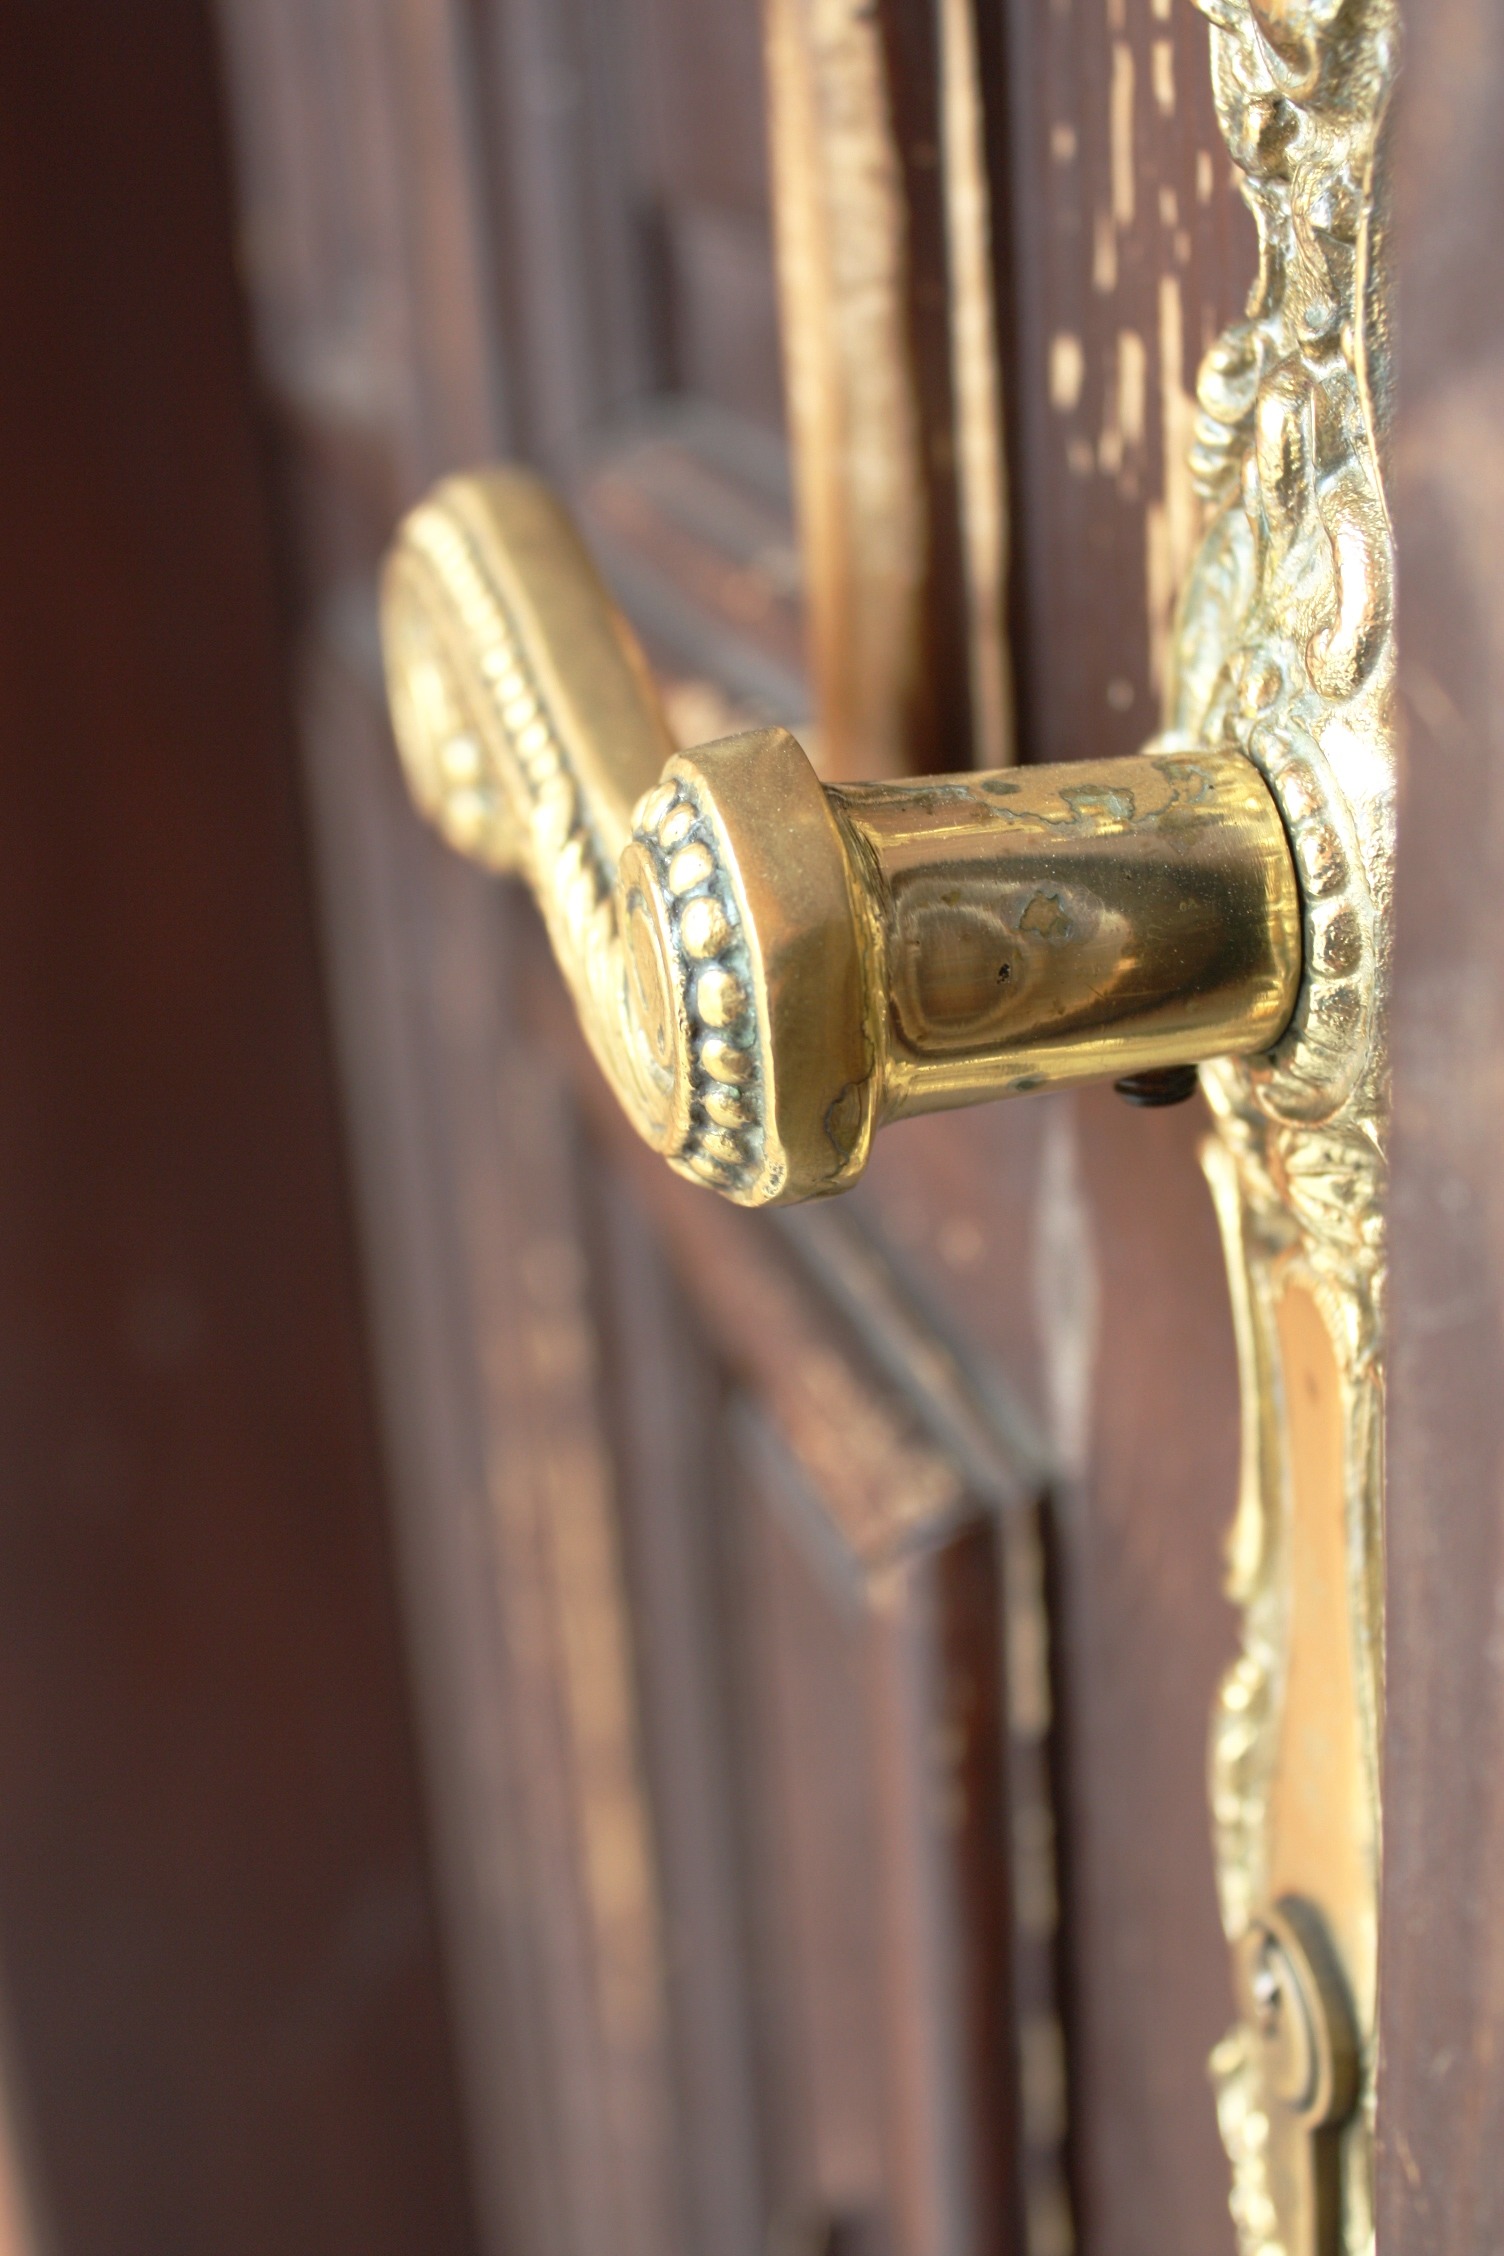
hand, open, wood, key, metal, castle, material, press, decorative, iron, door handle, the door, engraver